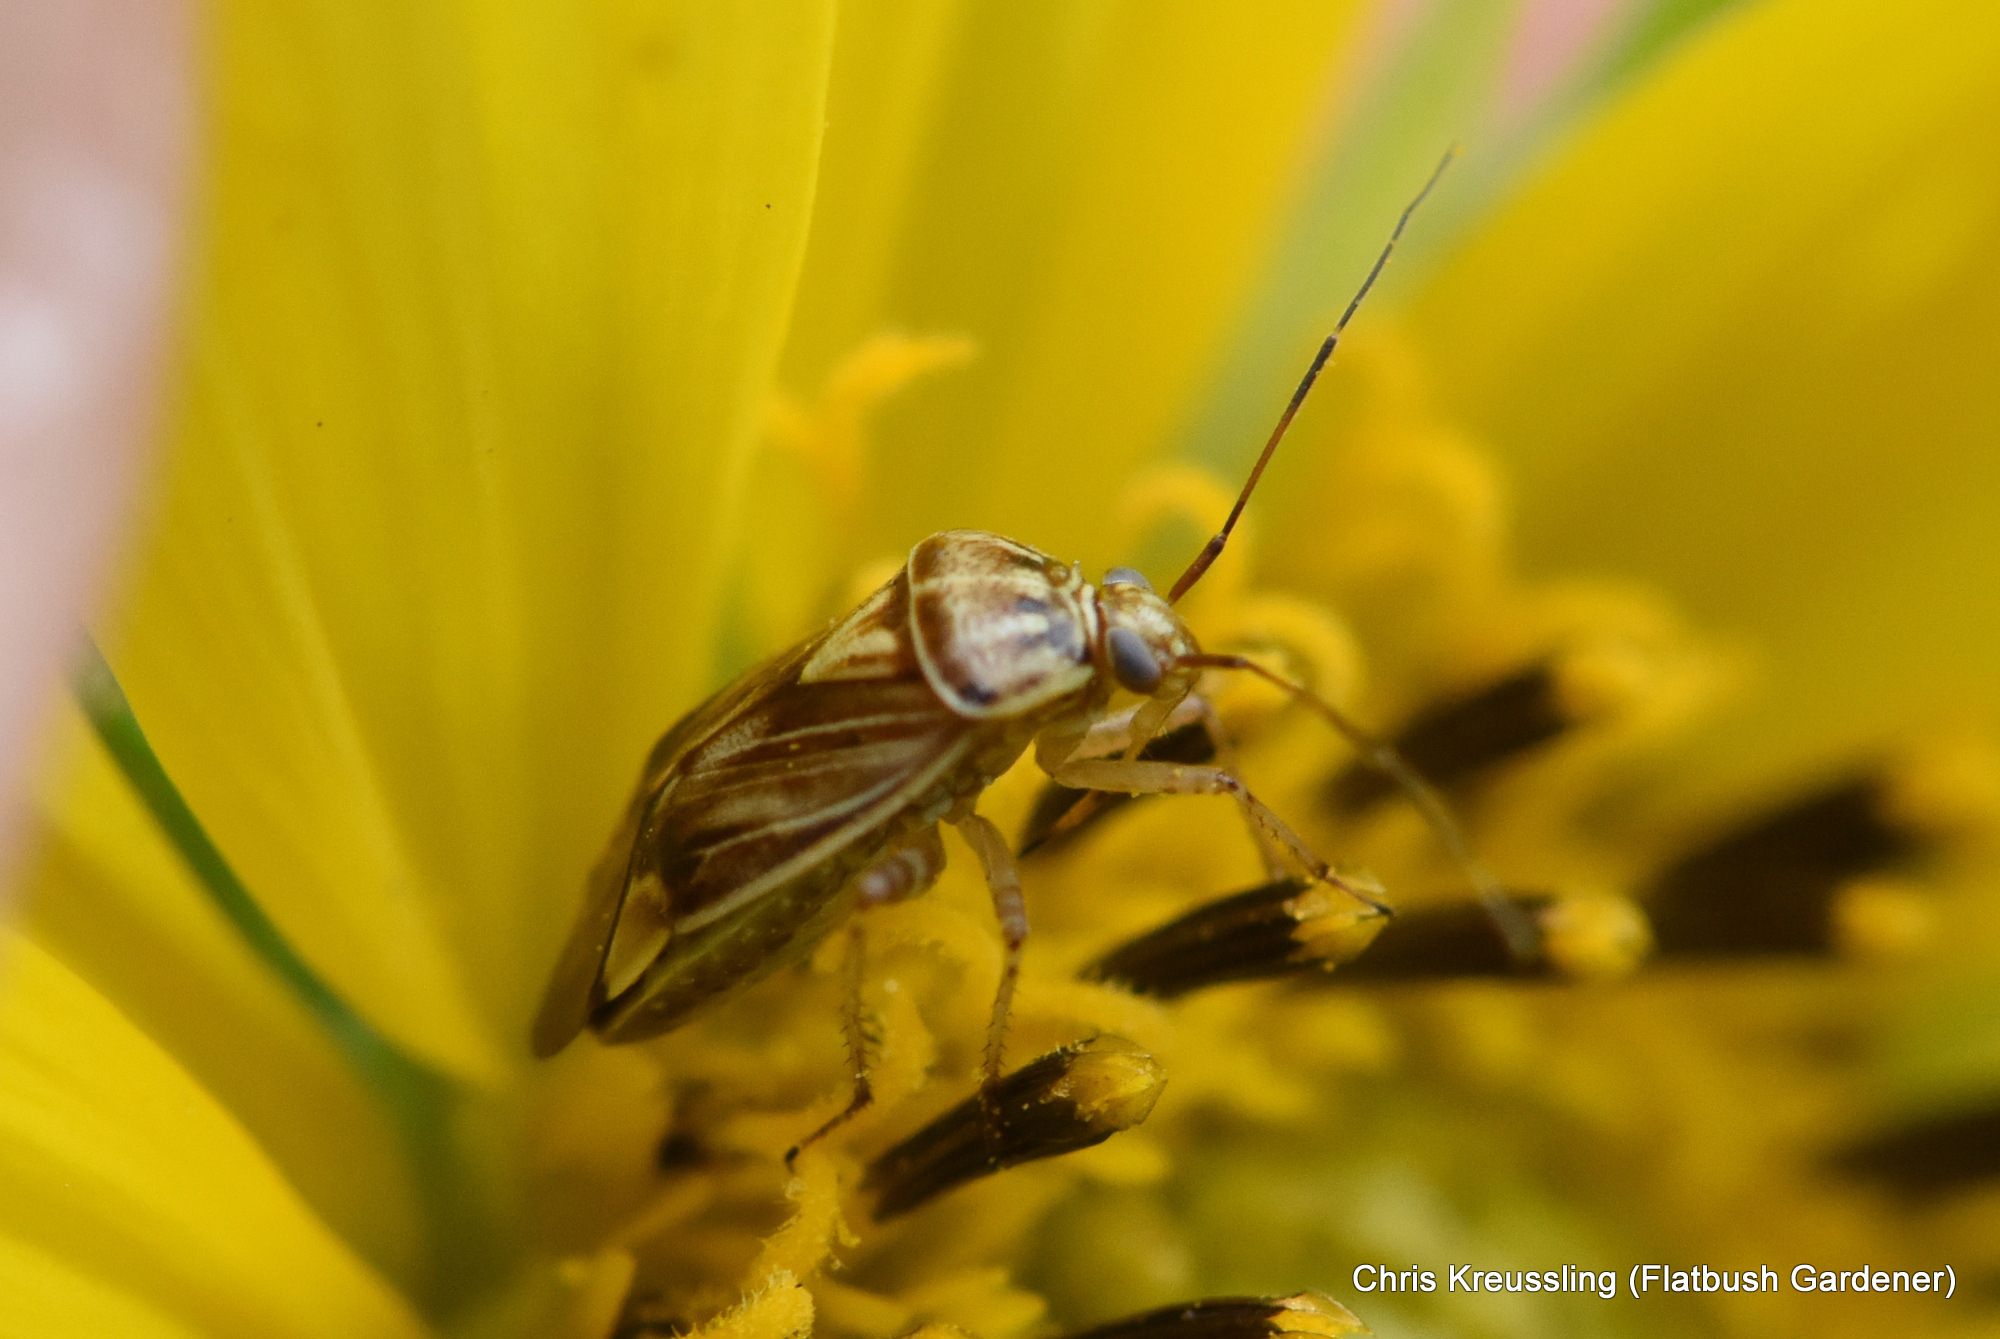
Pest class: lygus_bug